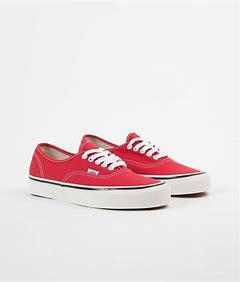
Brand: Vans
Model: Anaheim Factory Authentic 44 DX